Oral Swigart

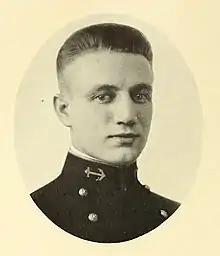

Rear Admiral Oral Raymond Swigart (October 7, 1897June 21, 1973) was an American naval officer. While at the United States Naval Academy he competed in the Greco-Roman lightweight event at the 1920 Summer Olympics. During World War II Swigart served as commander of the USS "Melville", escorting some of the first troops to Britain in early 1942. He later served in command of a flotilla of Landing Ship, Tanks in the Pacific Theatre. Swigart received two Legions of Merit and the Bronze Star for his service.